The Mores of the Russian Clergy

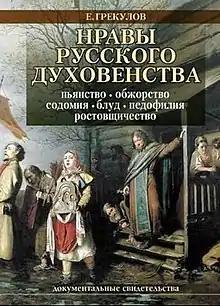

The Mores of the Russian Clergy is a book by Soviet historian of religion and advocate of atheism Yefim Grekulov, originally published in 1928.